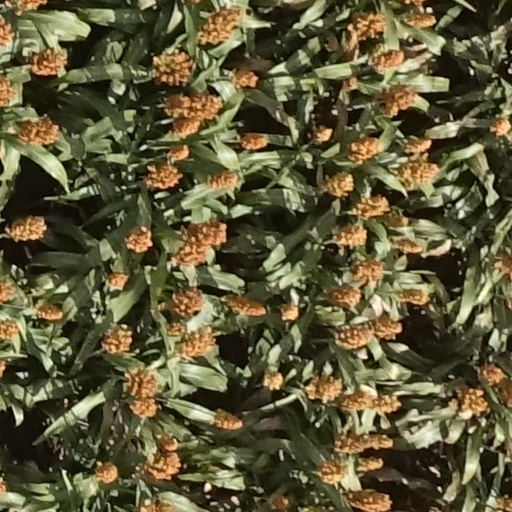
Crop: sorghum